Richard Arnst

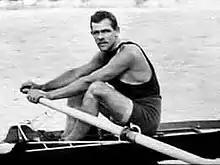
Arnst,

A rematch between Arnst and Webb was arranged for 22 June 1909 on the same course. A fast time of 18m.15s was recorded by Arnst who again won, this time by two to three lengths.